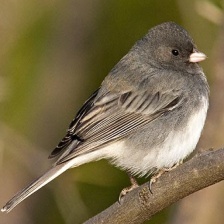
Species: DARK EYED JUNCO
Scientific name: JUNCO HYEMALIS